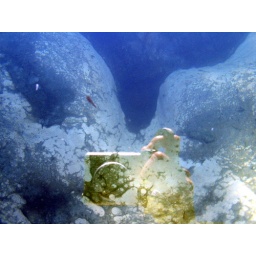
The water was clear in the morning so you could see the bottom.